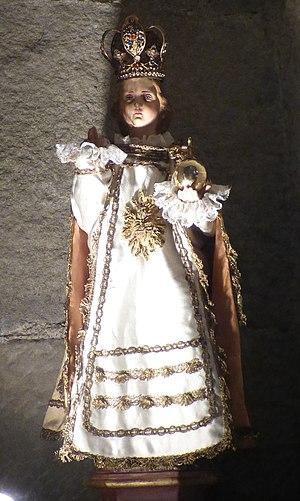
Enfant de Prague situé en l'église Ste Eulalie de Badens (Aude 2017)
L'Enfant Jésus de Prague est une statuette représentant Jésus-Christ enfant située à Prague en République tchèque. Elle est le support d'une dévotion envers l'enfance de Jésus dans le catholicisme.